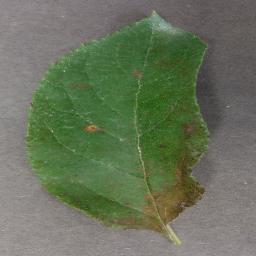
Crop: apple
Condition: cedar_rust